Salubria Lodge No. 31

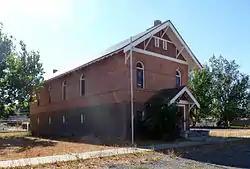

Salubria Lodge No. 31 is a historic Masonic building located at 85 W. Central Street in Cambridge, Washington County, Idaho, United States. Built in 1922 to replace an earlier meeting hall destroyed by fire, it is a two-story building made of red brick and concrete with a sloped roof over an attic space designed by Watkins & Thompson. Above the entrance are two stained glass windows depicting the emblem of the Masonic order. A metal roof covering has been added to protect the original wooden roof from heavy snowfall.